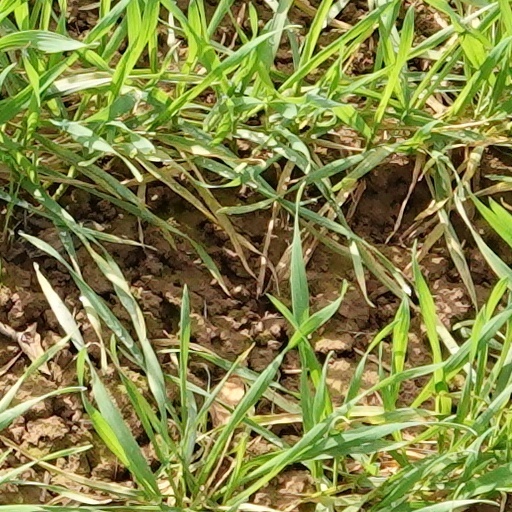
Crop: wheat